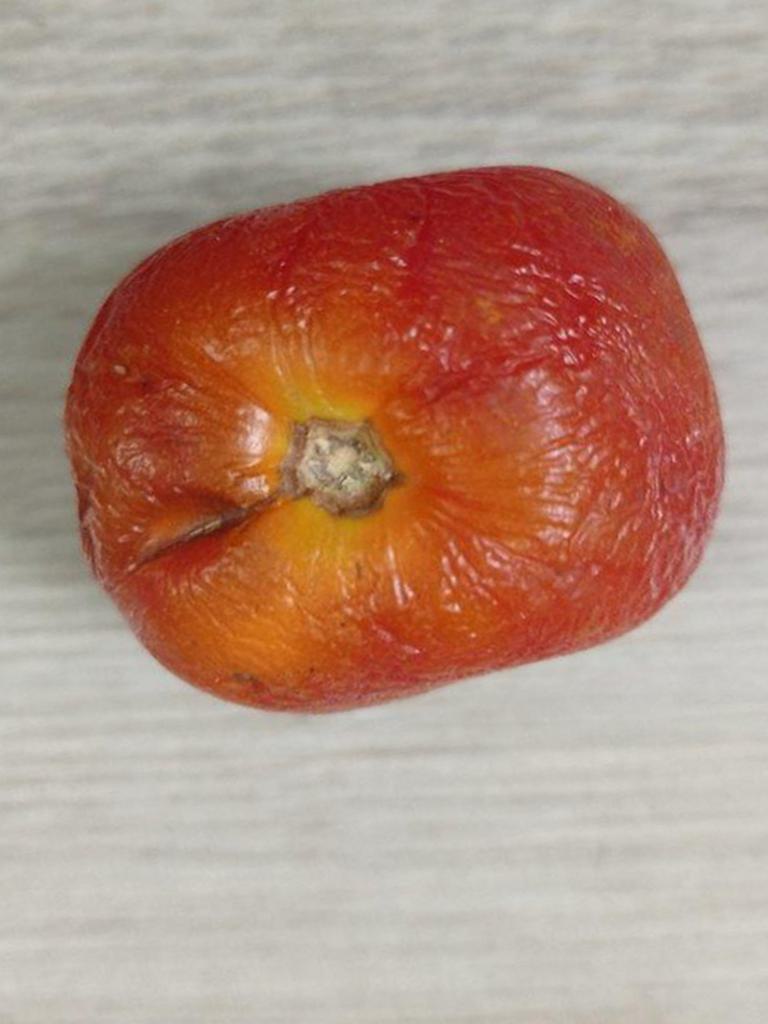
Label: Rotten